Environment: real
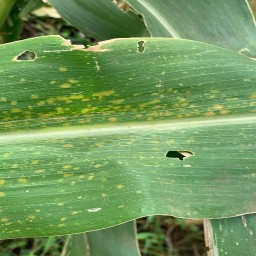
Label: lethal_necrosis